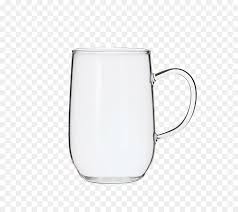
Label: glass